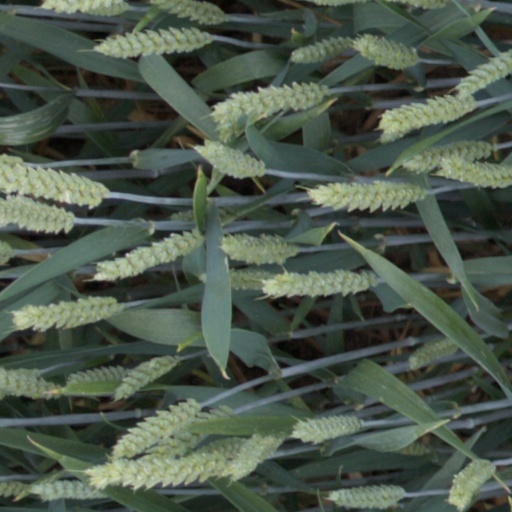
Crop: wheat